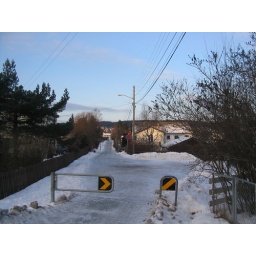
my old street, our flat was in that white building in middle :)